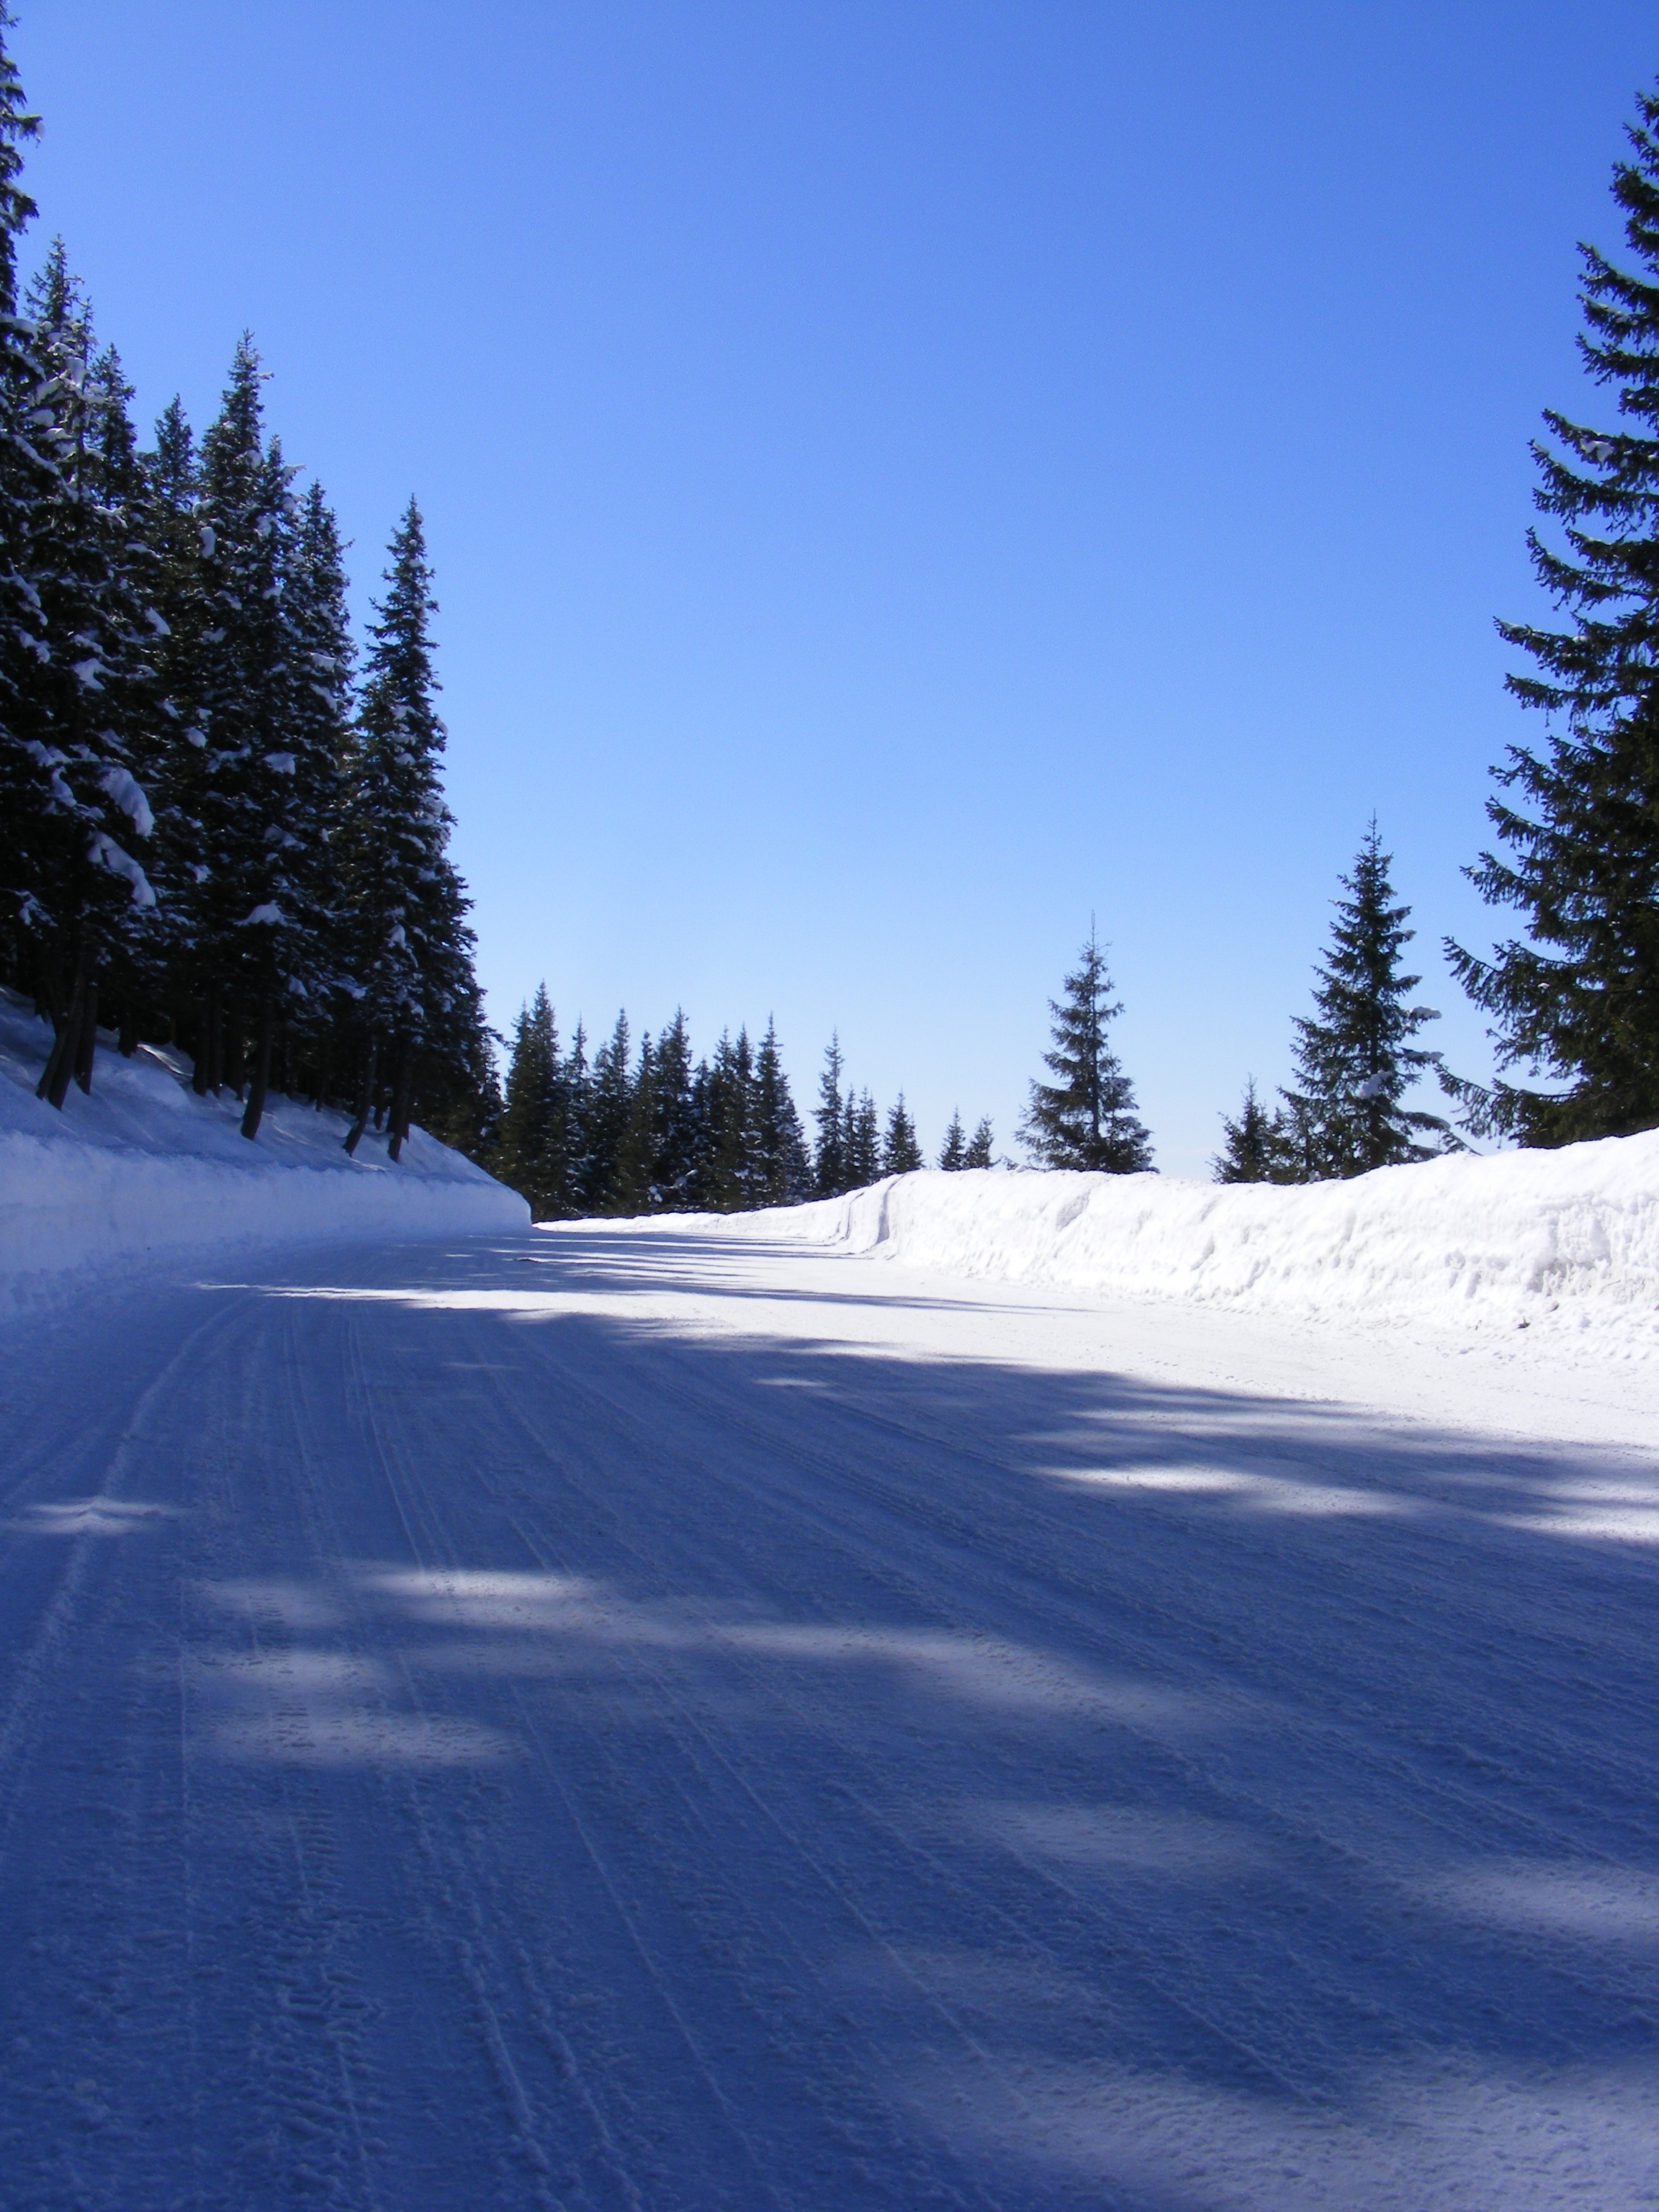
mountain, snow, cold, winter, road, white, mountain range, travel, weather, snowy, skiing, season, winter sport, sports, footwear, piste, nordic skiing